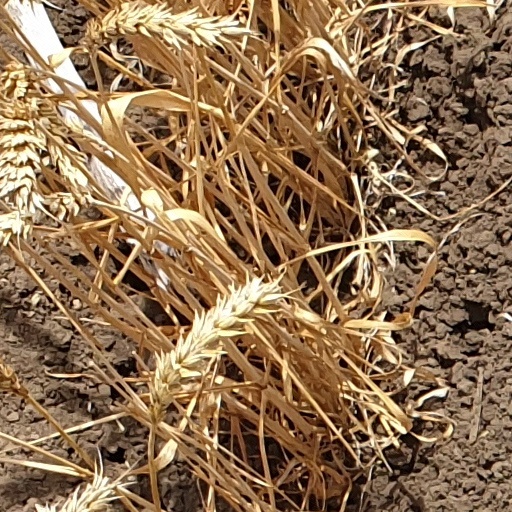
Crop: wheat